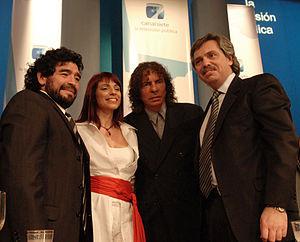
Alberto Ángel Fernández, né le 2 avril 1959 à Buenos Aires, est un homme d'État argentin. Il est président de la Nation argentine depuis le 10 décembre 2019.